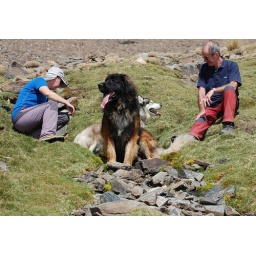
The only running water found on the normal approach from Ventura is in the bowl S of the ruins at 2700m